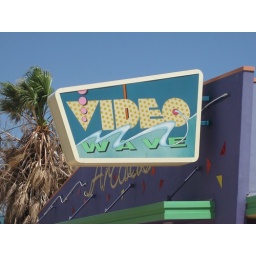
The Arcade, nothing in there but bag in a box soda